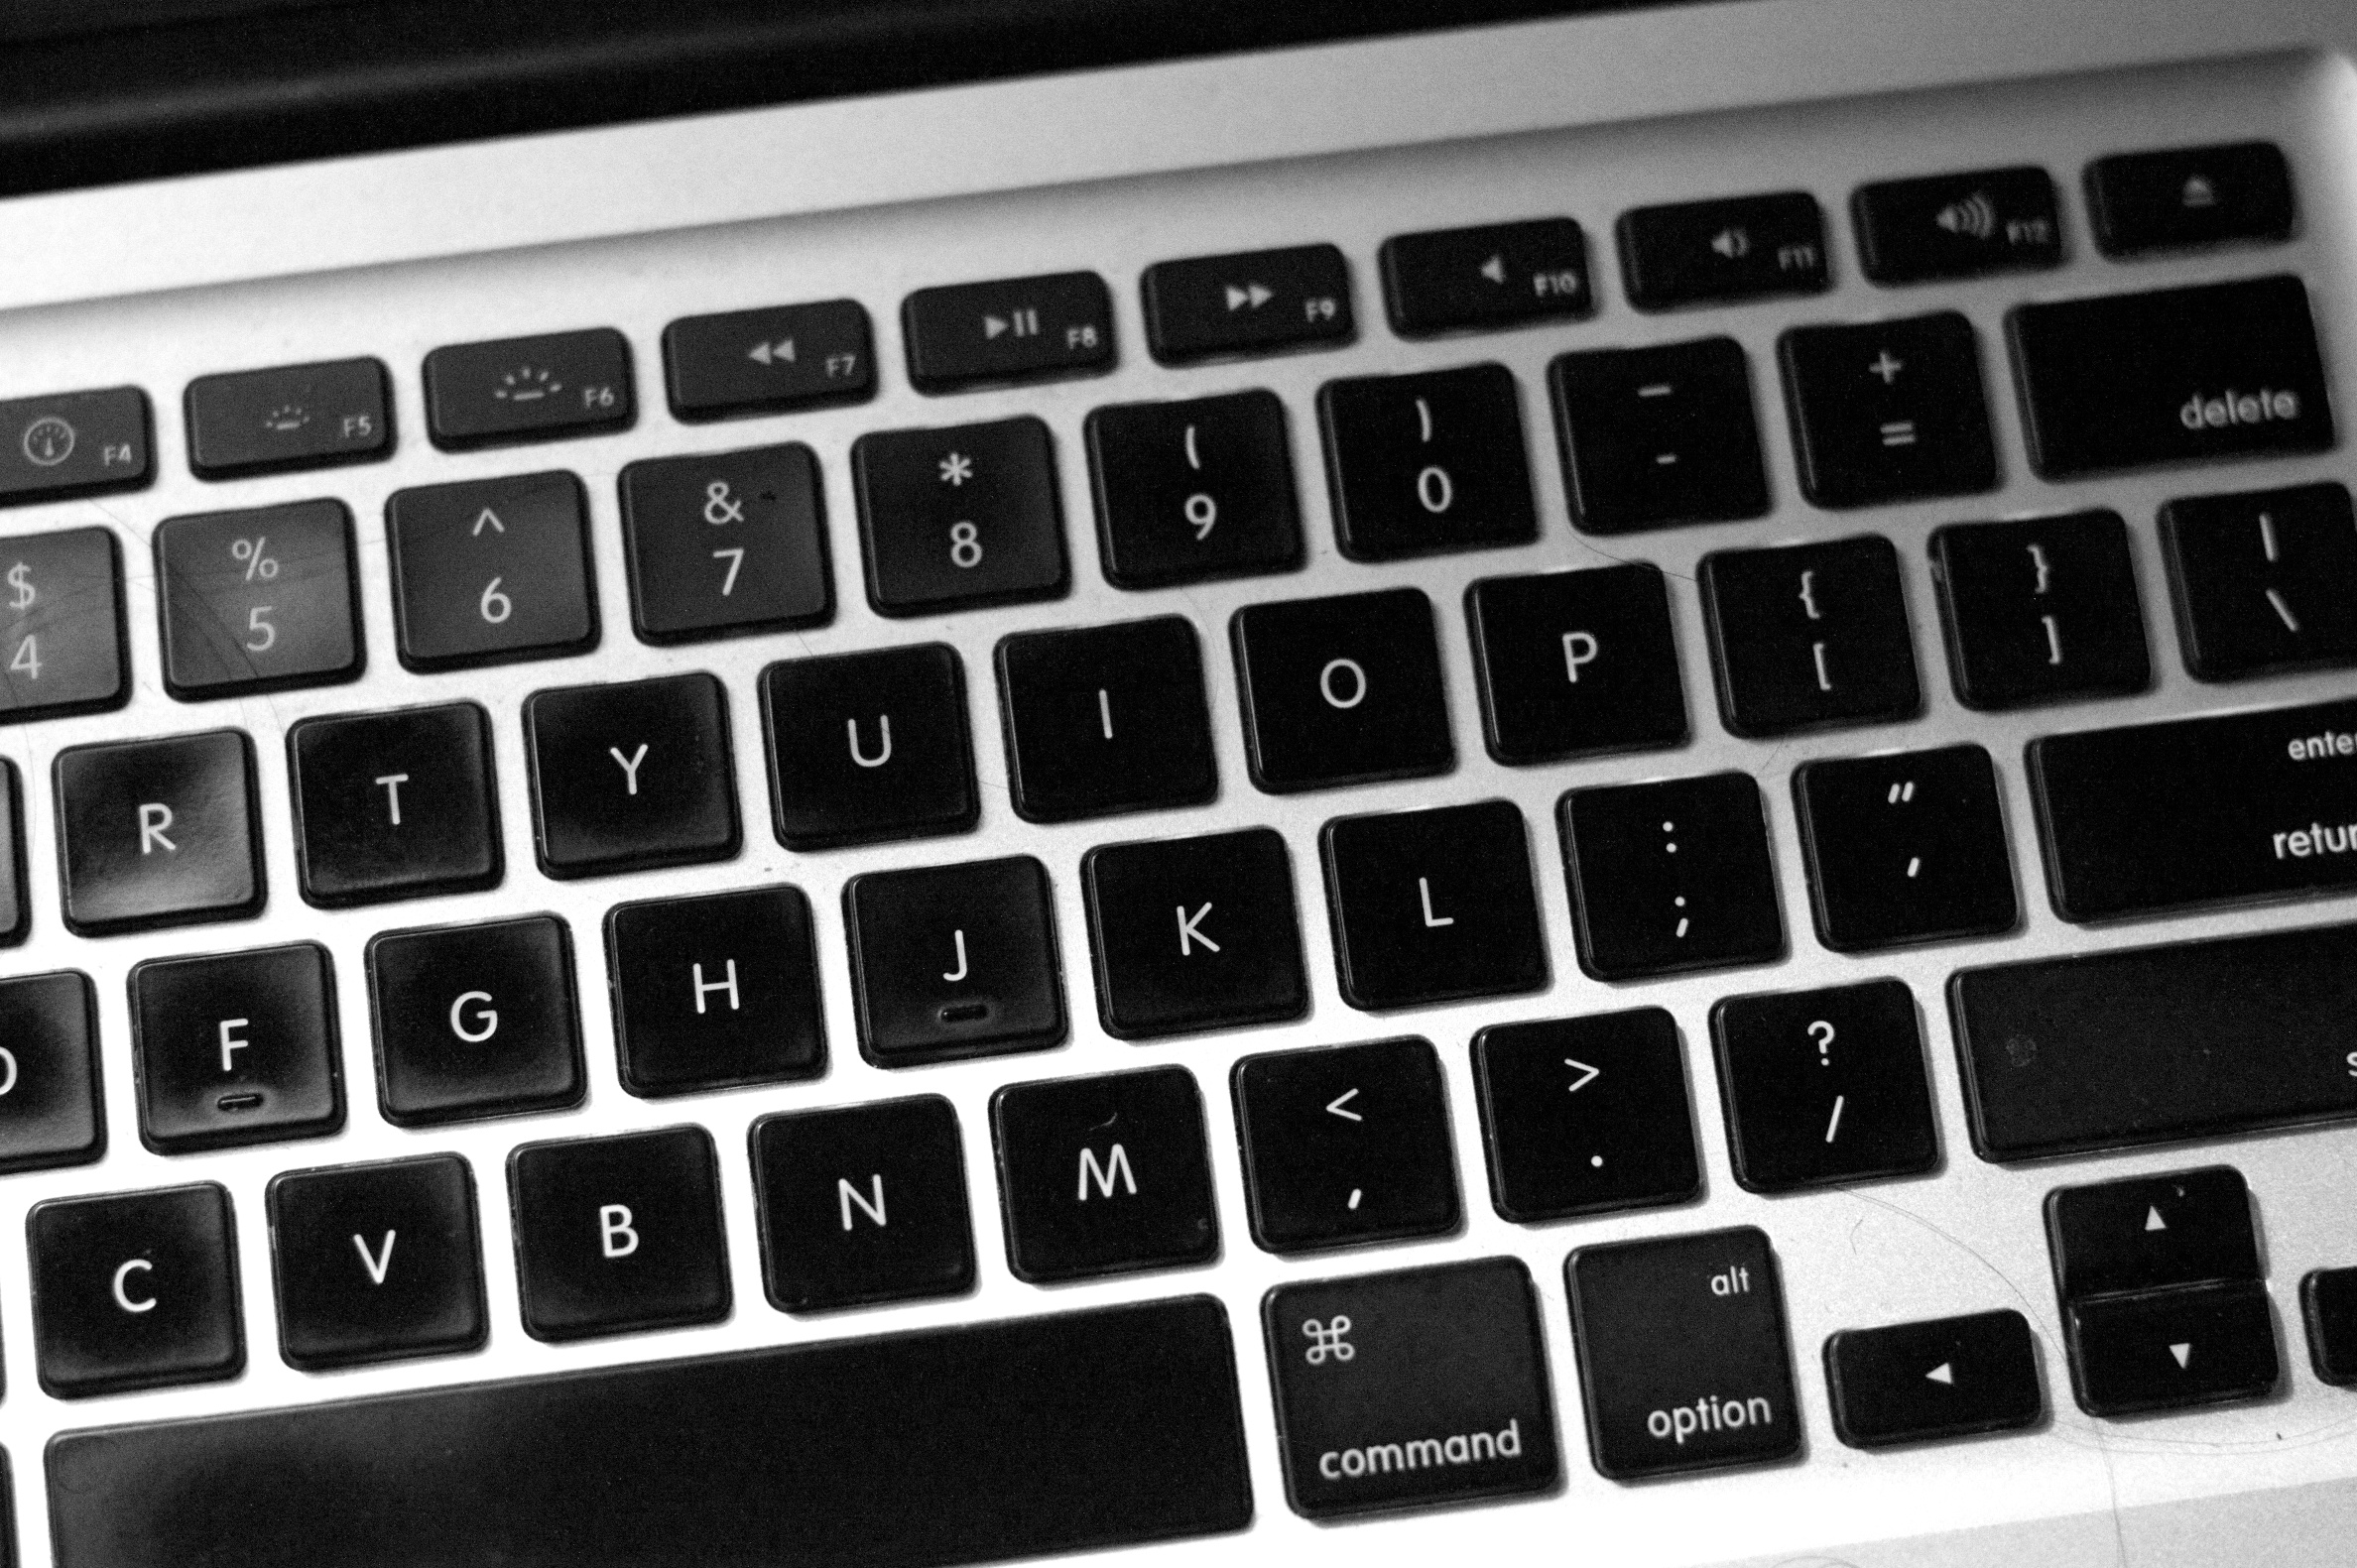
technology, black, font, dailyshoot, multimedia, fiveku, computer keyboard, numeric keypad, electronic device, computer hardware, musical keyboard, electronic instrument, electronic keyboard, laptop replacement keyboard